Eliza Aria

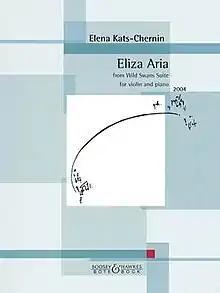
Sheet music

Eliza Aria is an operatic vocalise from the ballet "Wild Swans", composed by Elena Kats-Chernin. The piece was first recorded by soprano Jane Sheldon and the Tasmanian Symphony Orchestra, and released on the ABC Classics label.